Lockheed Martin X-44 (UAV)

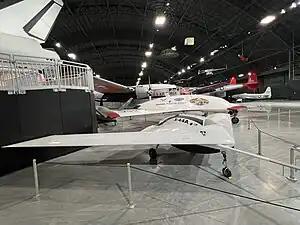
X-44A at the National Museum of the United States Air Force.

The Lockheed Martin X-44A is an unmanned aerial vehicle (UAV) technology demonstrator built by the Lockheed Martin Skunk Works.